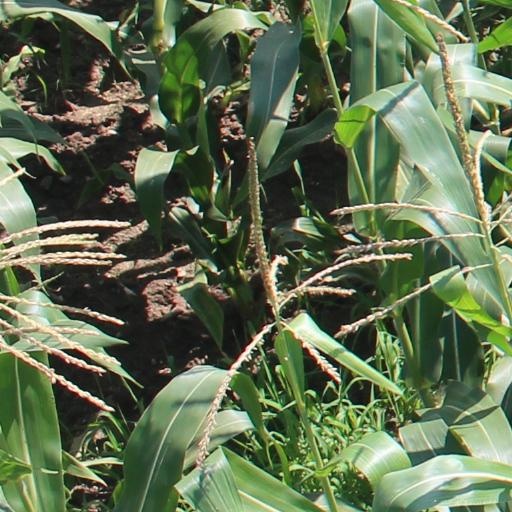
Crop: maize; corn